Topshop

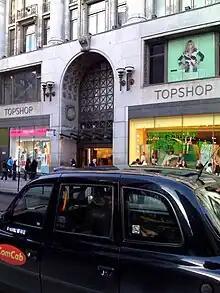
Topshop's former flagship shop in Oxford Street, London

Topshop started as a brand extension of the department store Peter Robinson in the 1960s and originally sold fashion by young British designers, such as Mary Quant and Stirling Cooper. Peter Robinson was a women's fashion chain that had been acquired by Burton in 1946. Topshop was founded in 1964 as "Peter Robinson's Top Shop", a youth brand within the Sheffield branch and also had a large department in the Oxford Street shop. This was high fashion for the "young and different generation" as "The Times" put it in 1965, and the department stocked garments by names such as Mary Quant and Gerald McCann. By 1966, it had a branch in the Peter Robinson store in Norwich.